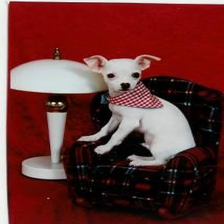
Species: dog
Breed: chihuahua